Ismaël Traoré

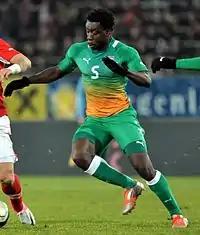
Traoré with Ivory Coast in 2012

Ismaël Abdul Rahman Roch Traoré (born 18 August 1986) is a professional footballer who plays as a centre-back. Born in France, he played for the Ivory Coast national team from 2012 to 2020.